Devunigutta Temple

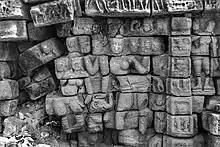
The external Ardhanarishvara group in 2019

The tower has four tiers, "defined by relief-encrusted string courses", which on the upper tiers are "divided rather haphazardly into bays by plain pilasters". The tower is topped by a low corbelled dome. There is a central projection or bhadra extending across most of each face of the tower. At the lowest level each side except for the east entrance has "a spectacular mythological panel" above a simple moulding. Pilasters make a number of small aedicules, and there are gavakshas at many places, often with faces inside them.